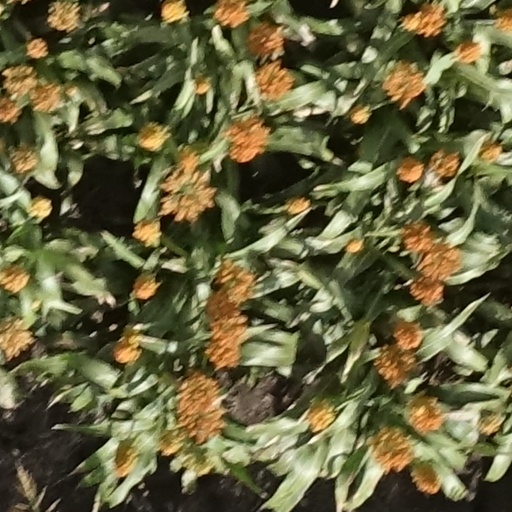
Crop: sorghum